Ayla Algan

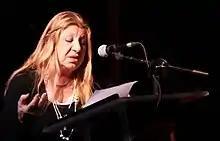
Ayla Algan in 2012

Algan appeared on the stage for the first time during her theatre education at the Actors Studio in New York City, United States.